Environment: real
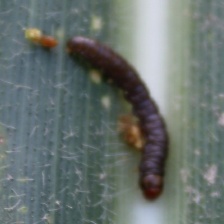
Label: fall_armyworm